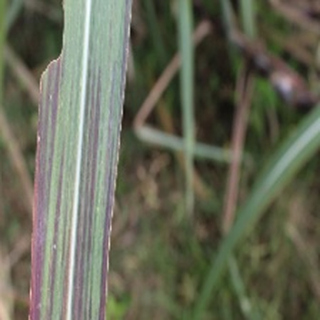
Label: sugarcane_bacterial_blight